Seoul Animation Center

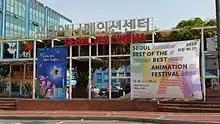
Seoul Ani-Cinema, November 2015

Screenings at the cinema include the inaugural film "Hammerboy", shown on opening day in 2005. Others screened in early years were: "New Royal Secret Commissioner", "Empress Chung", and "Olympus Guardian" in 2005; "Robot Taekwon V" (digital), "Shark Bait", and "Hello Francesca" (animated), in 2006; "Jang Geum's Dream" in 2007; "The Tale of Pumpkins", "Colin the Unbeatable", "The White Seal", "Life Is Cool", "A Millennium Giraffe", "There She Is!!", "Donkey Xote", "Raw Invader", "What's Up?", and "Love Is Protein" in 2008.